Patrick Waltz

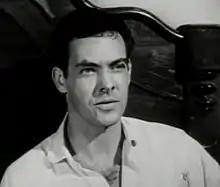
Waltz in "Bat Masterson", 1958

Jack Richard Waltz (December 6, 1924 – August 13, 1972) was an American film and television actor. He was credited in his first film as Philip Shawn.